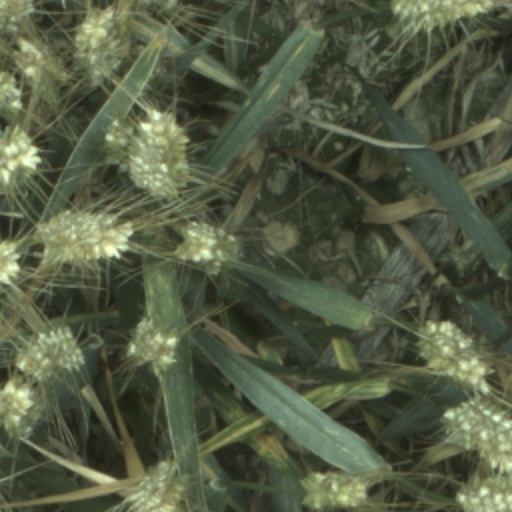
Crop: wheat